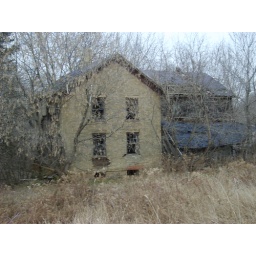
Different view of a house that use to sit on county road X, near Kingston Wisconsin